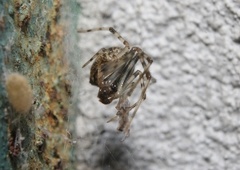
Species: Parasteatoda_tepidariorum